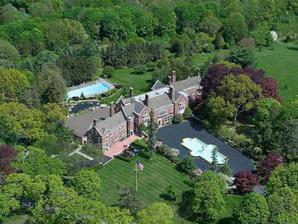
Building: Dunnellen Hall
Country: United States of America
Year built: 1918
Mansion in Connecticut, United States Dunnellen Hall Estate grounds c. 2009 General information Type Mansion Architectural style Jacobean Location 521 Round Hill Road Greenwich , Connecticut Coordinates 41°6′44.33″N 73°39′56.92″W / 41.1123139°N 73.6658111°W / 41.1123139; -73.6658111 Completed 1918 Cost US$1 million (1918) Owner Private Technical details Floor area 17,000 sq ft (1,600 m 2 ) Design and construction Architect(s) William B. Tubby Dunnellen Hall is a private mansion located at 521 Round Hill Road in Greenwich , Connecticut , USA .  It was sold by the estate of Leona Helmsley for $35 million, down from the original asking price of $125 million when it was first put up on the market in 2008. Dunnellen Hall was built for New York City financier Daniel G. Reid as a gift for his daughter in 1918. Dunnellen Hall was built for approximately $1 million. The approximately 23,000-square-foot (2,100 m 2 ) mansion originally sat on over 200 acres (0.81 km 2 ), but is currently situated on just over 40. It was purchased in 1983 by Leona Helmsley and her husband Harry for US$ 11 million. Leona Helmsley would live in Dunnellen Hall until her death in 2007. According to the Greenwich Historical Society , Dunnellen Hall is one of the last intact historic estates left in Greenwich. 21st century renovations Between 2011 and 2014, the mansion's square footage was decreased from 23,000 square feet to approximately 17,000 square feet due to renovations including the demolition of the indoor pool covered by a dance floor constructed by the Helmsleys. Two outdoor fountains, including a large external front entrance one, were also removed. Many of the interior rooms were refurbished and/or updated to a more modern appearance, removing the darker mahogany wood tones of the Helmsley era. The once grand dual staircase is now a singular staircase structure opening from the main entrance to the second floor. As of October 2019, the estate was listed for sale for US$16.5 million. References